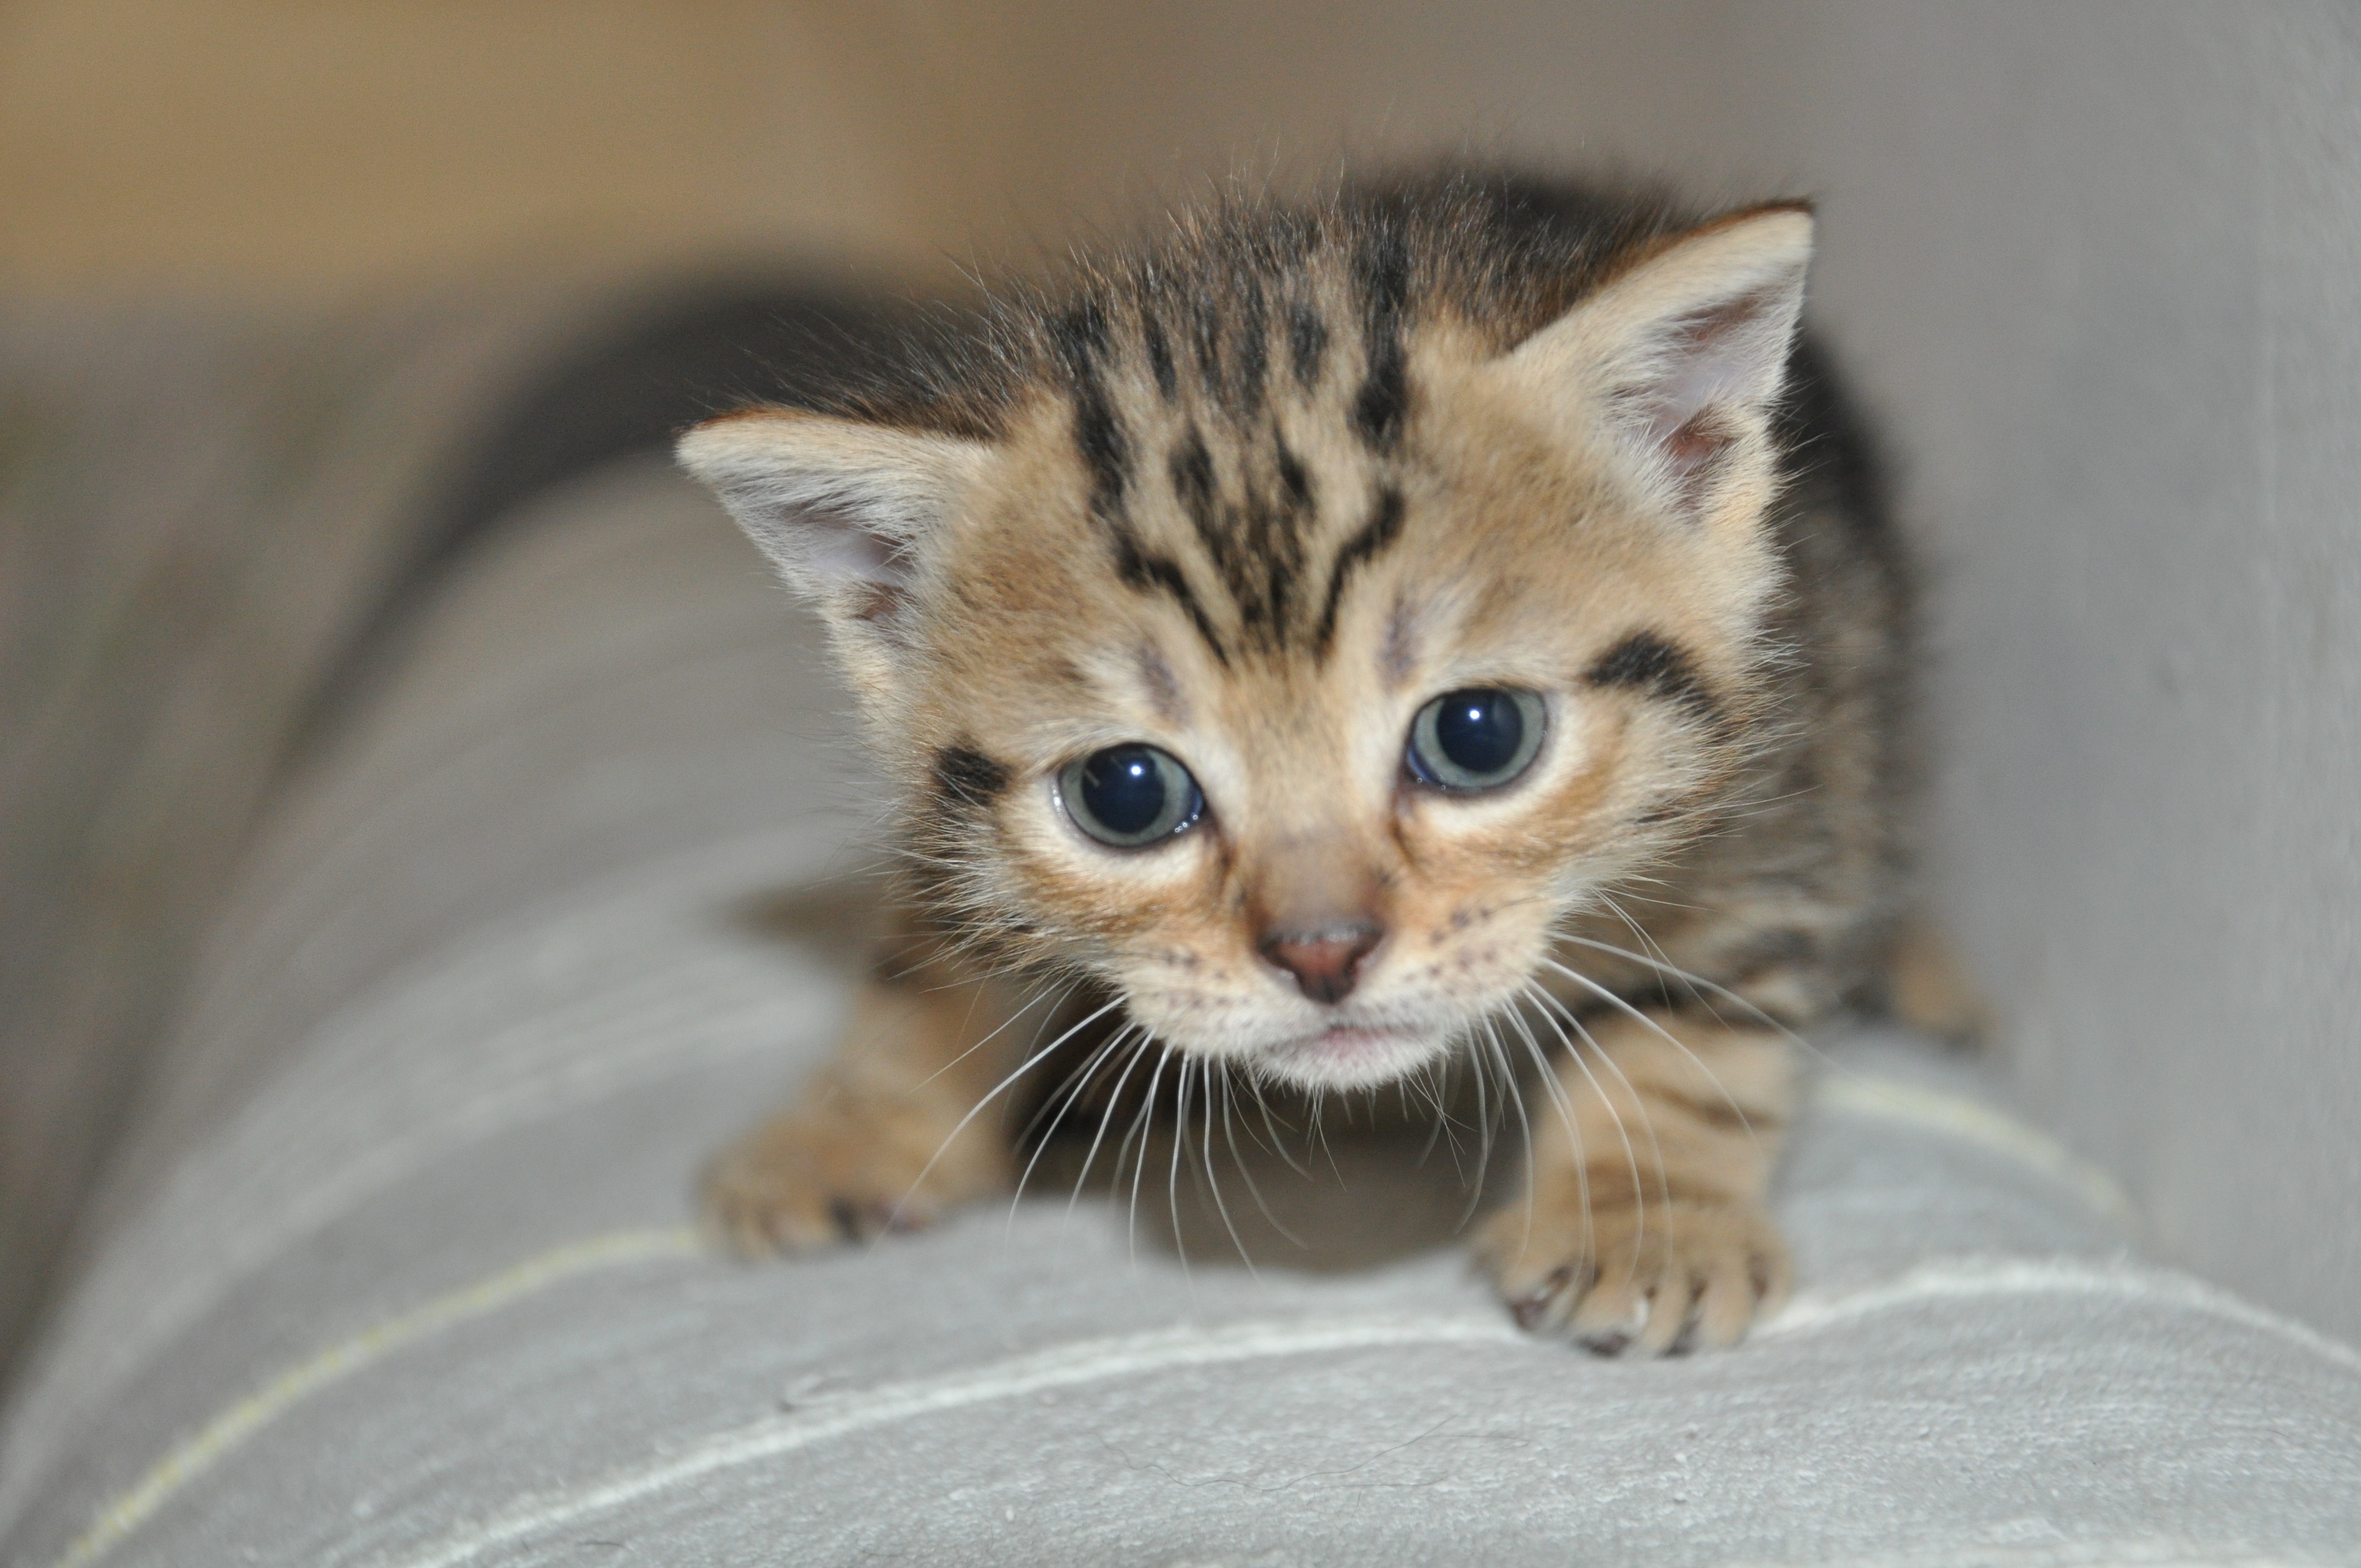
kitten, cat, mammal, fauna, close up, whiskers, animals, vertebrate, cat portrait, tabby cat, pussy cat, small cat, bengal, european shorthair, small to medium sized cats, cat like mammal, carnivoran, domestic short haired cat, pixie bob, american shorthair, rusty spotted cat, toyger